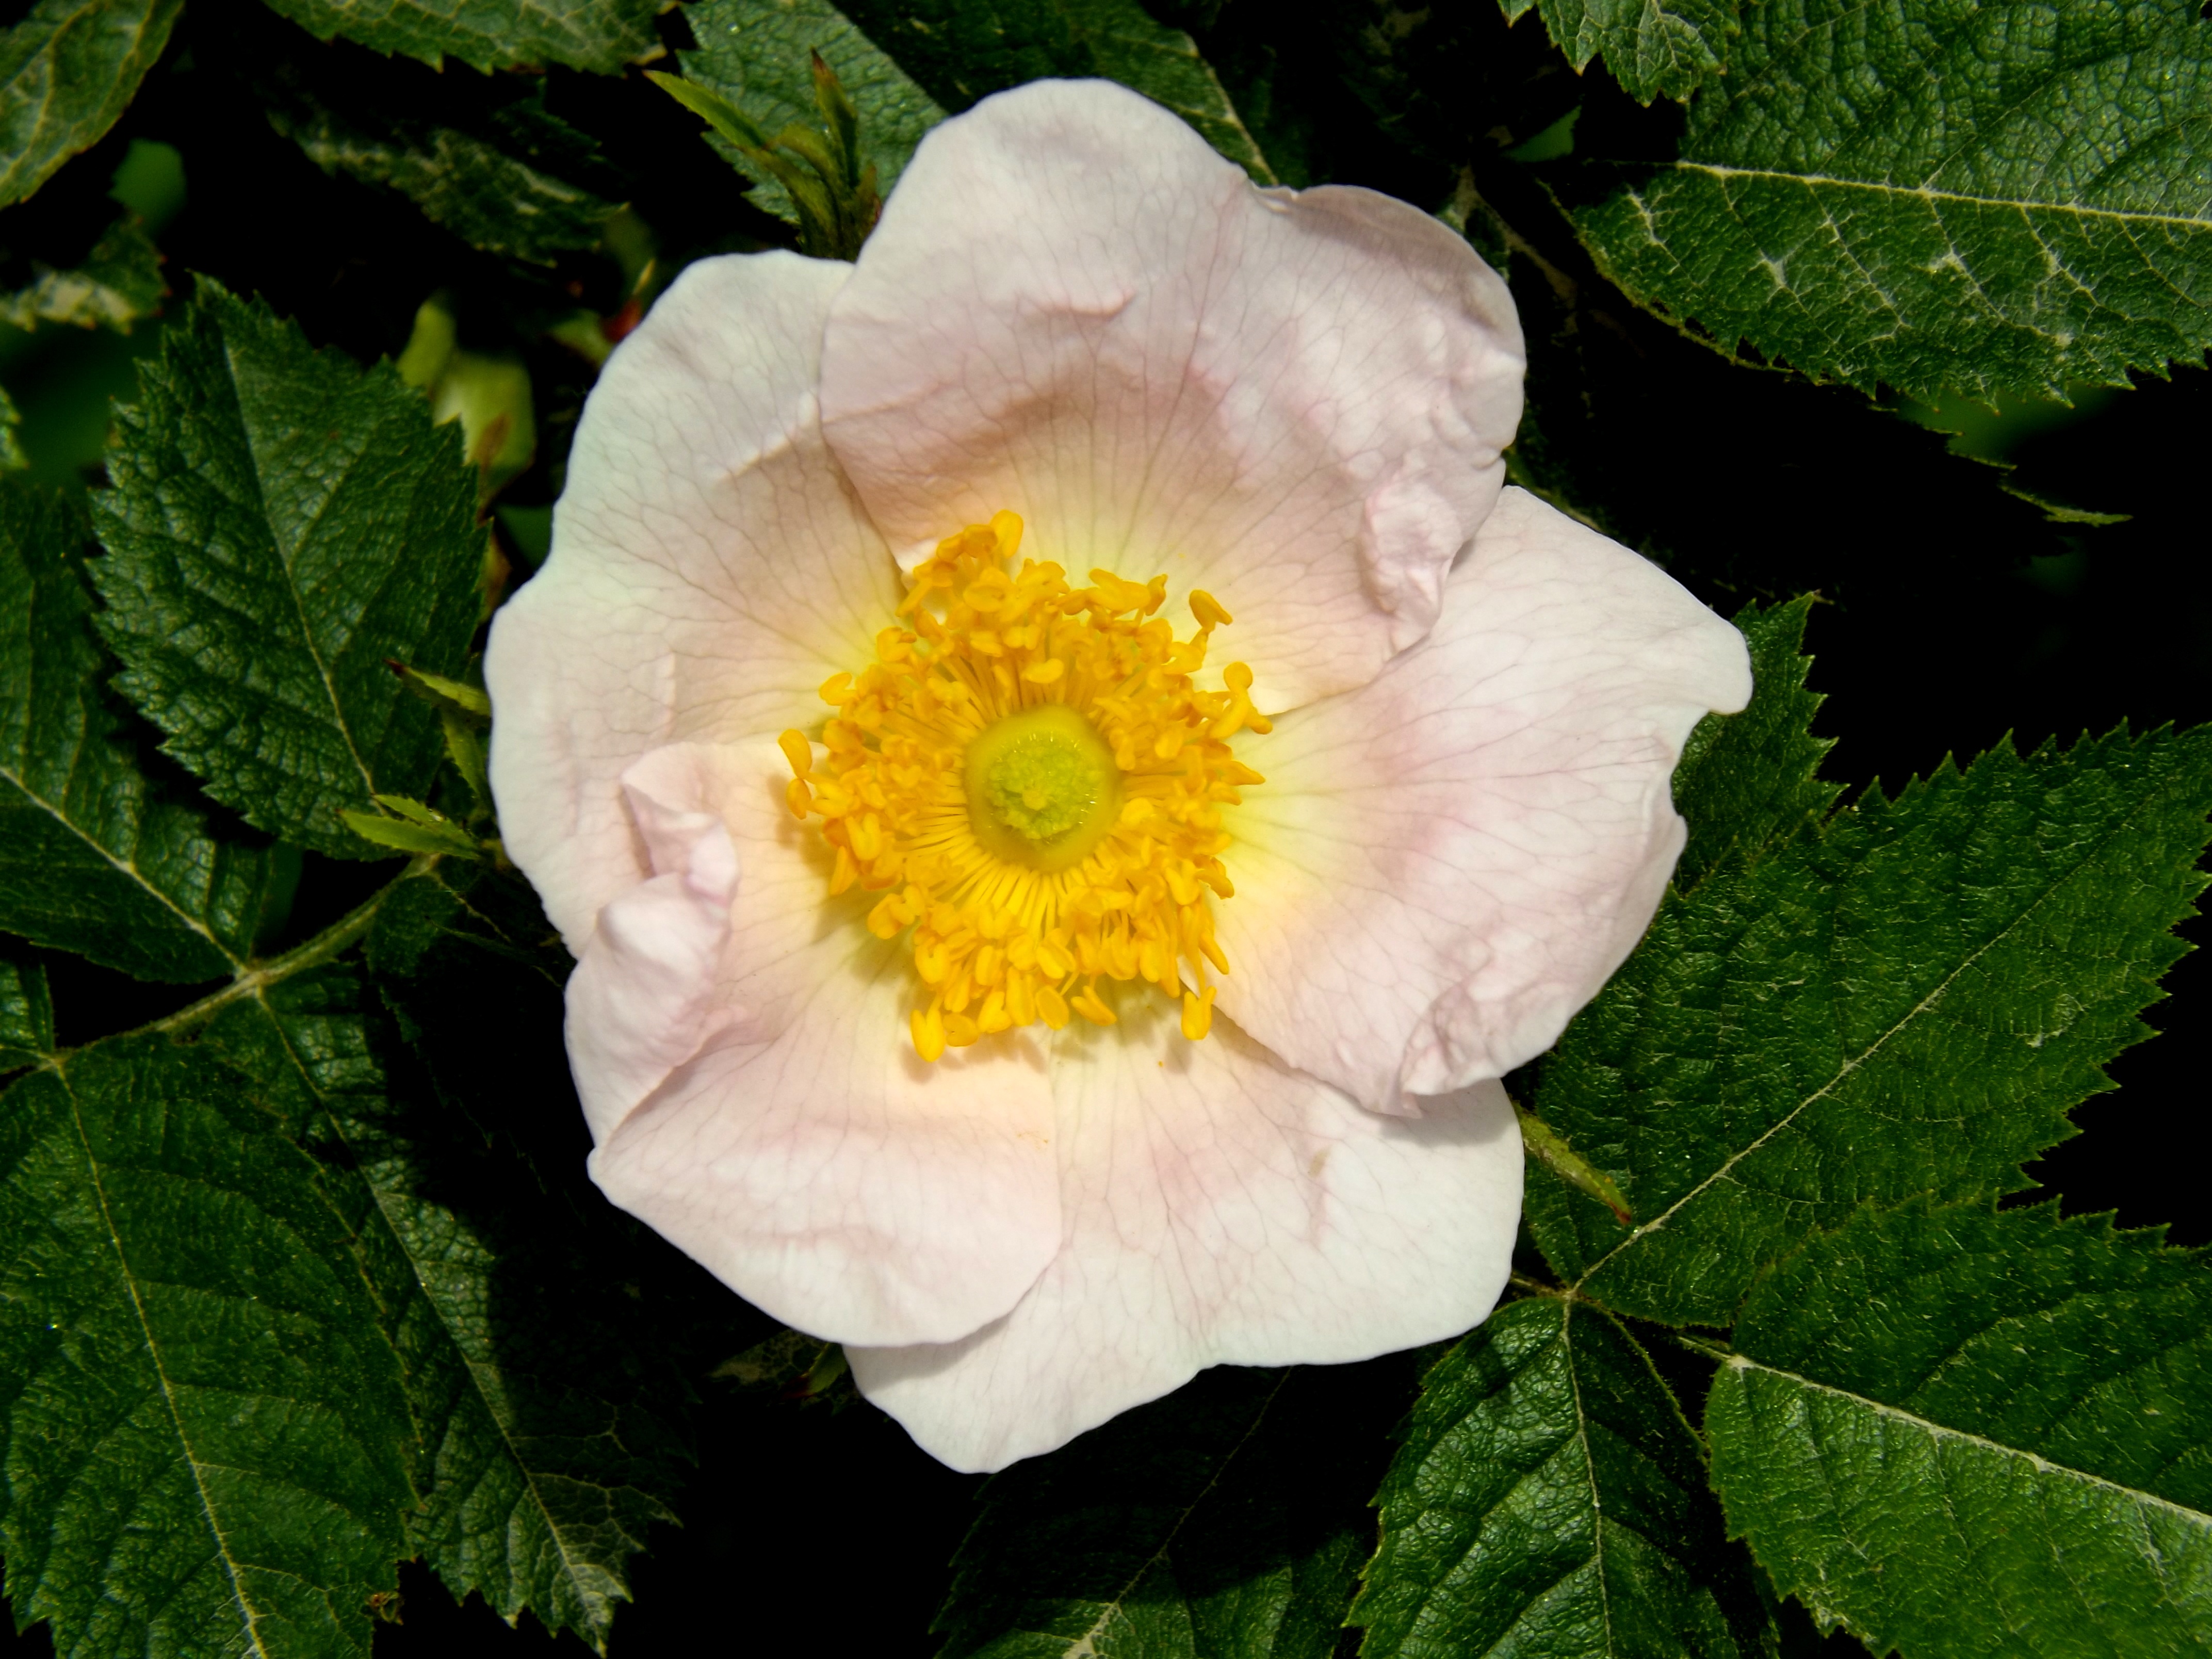
blossom, plant, flower, petal, rose, green, botany, pink, flora, petals, shrub, floribunda, wild rose, rosa canina, flowering plant, garden roses, rose family, rosa rugosa, burnet rose, land plant, rose order, rosa rubiginosa, rosa gallica, prickly rose